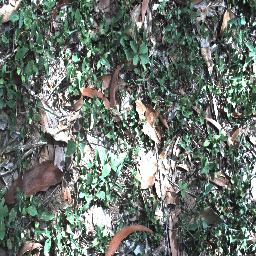
Label: negative